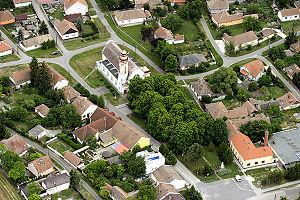
Zagyvarékas est un village et une commune du comitat de Jász-Nagykun-Szolnok en Hongrie.